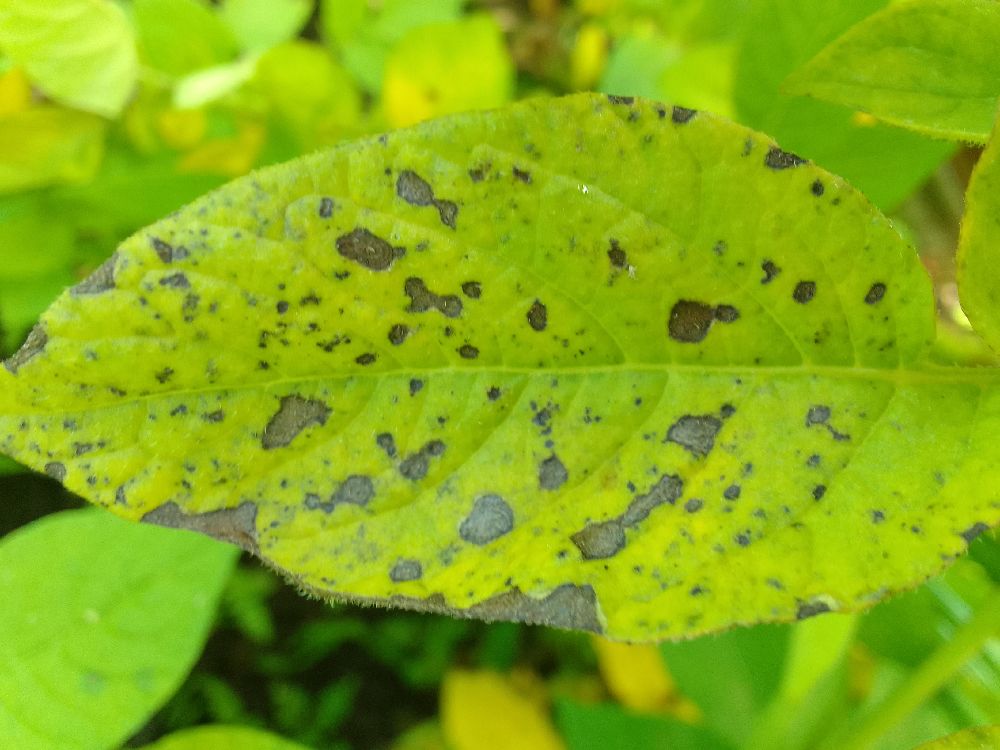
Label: Early blight